Tanner Amphitheater

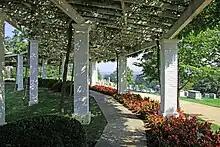
Landscaping below the colonnade trellis.

Tanner Amphitheater is extensively landscaped. Sod surrounds the amphitheater and lines the bowl. Originally, wisteria and various kinds of grape and other vines were planted at the base of the columns. These covered the trellis thickly. Although most of the vines have been removed, the wisteria remains. Between the inner and middle trellis columns are planted low boxwood hedges. Planting beds of flowers and flowering shrubs ring the amphitheater.